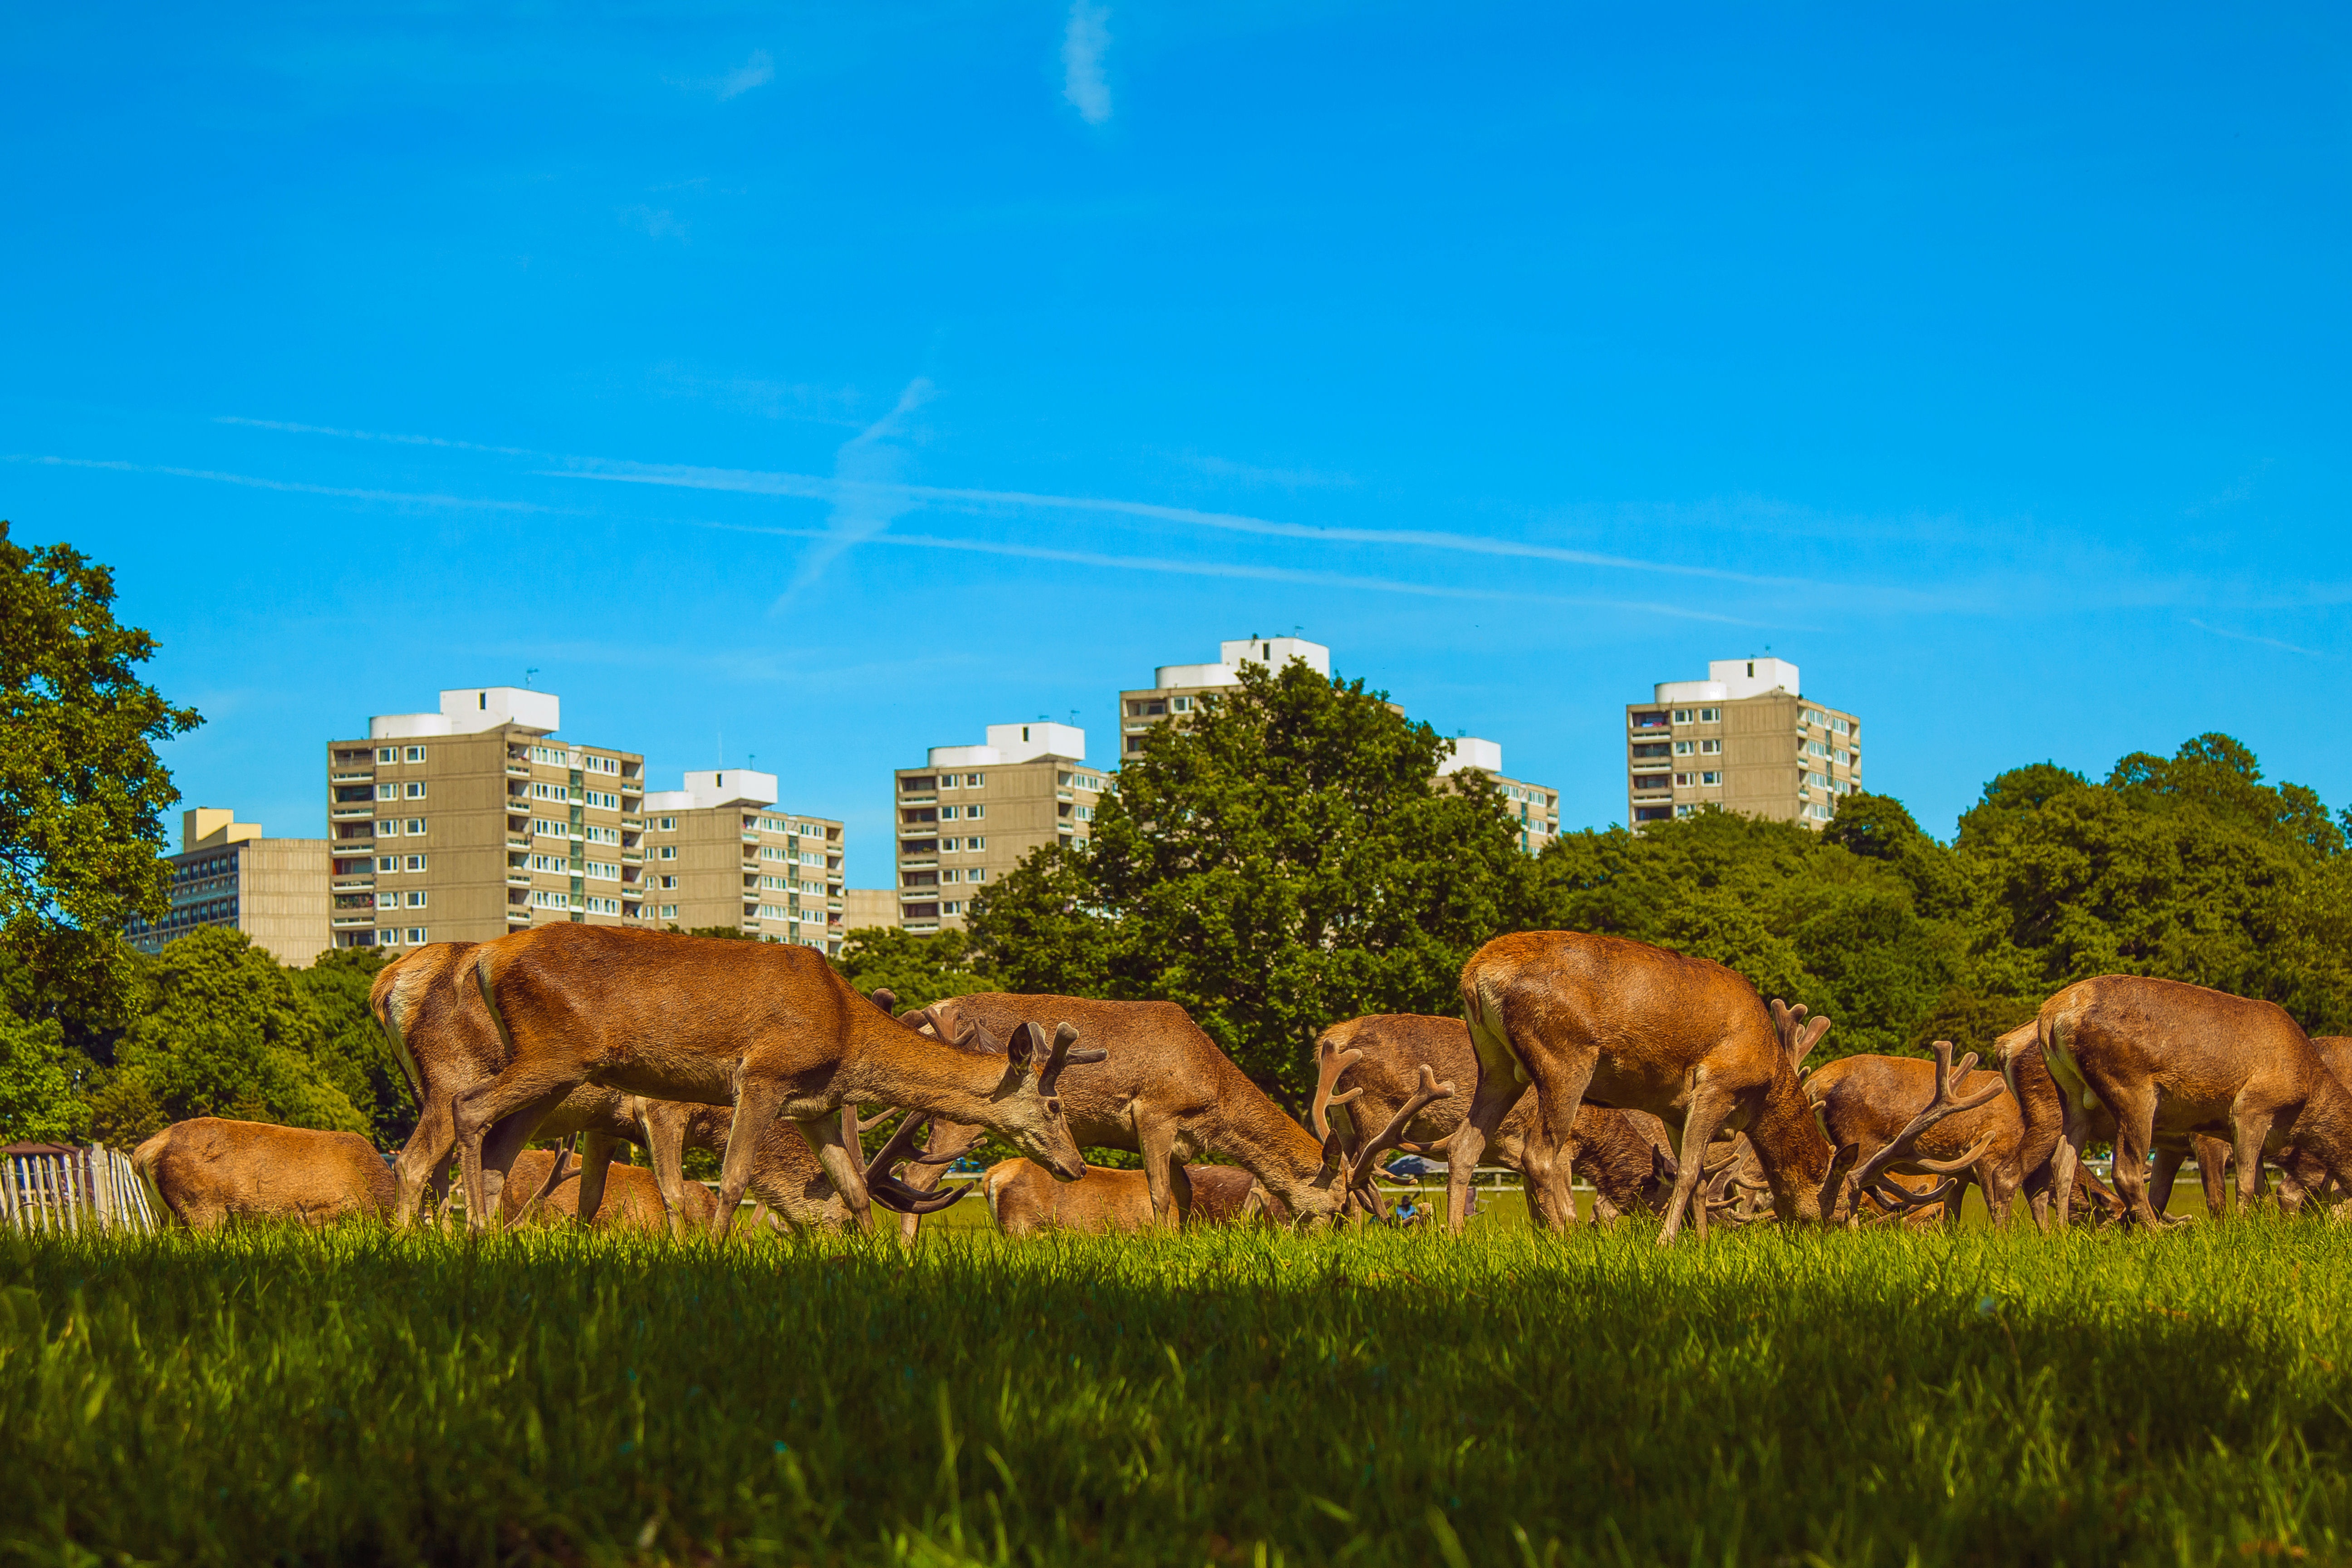
landscape, grass, field, farm, meadow, prairie, deer, herd, pasture, grazing, agriculture, savanna, plain, london, grassland, habitat, richmond, ecosystem, rural area, natural environment, cattle like mammal